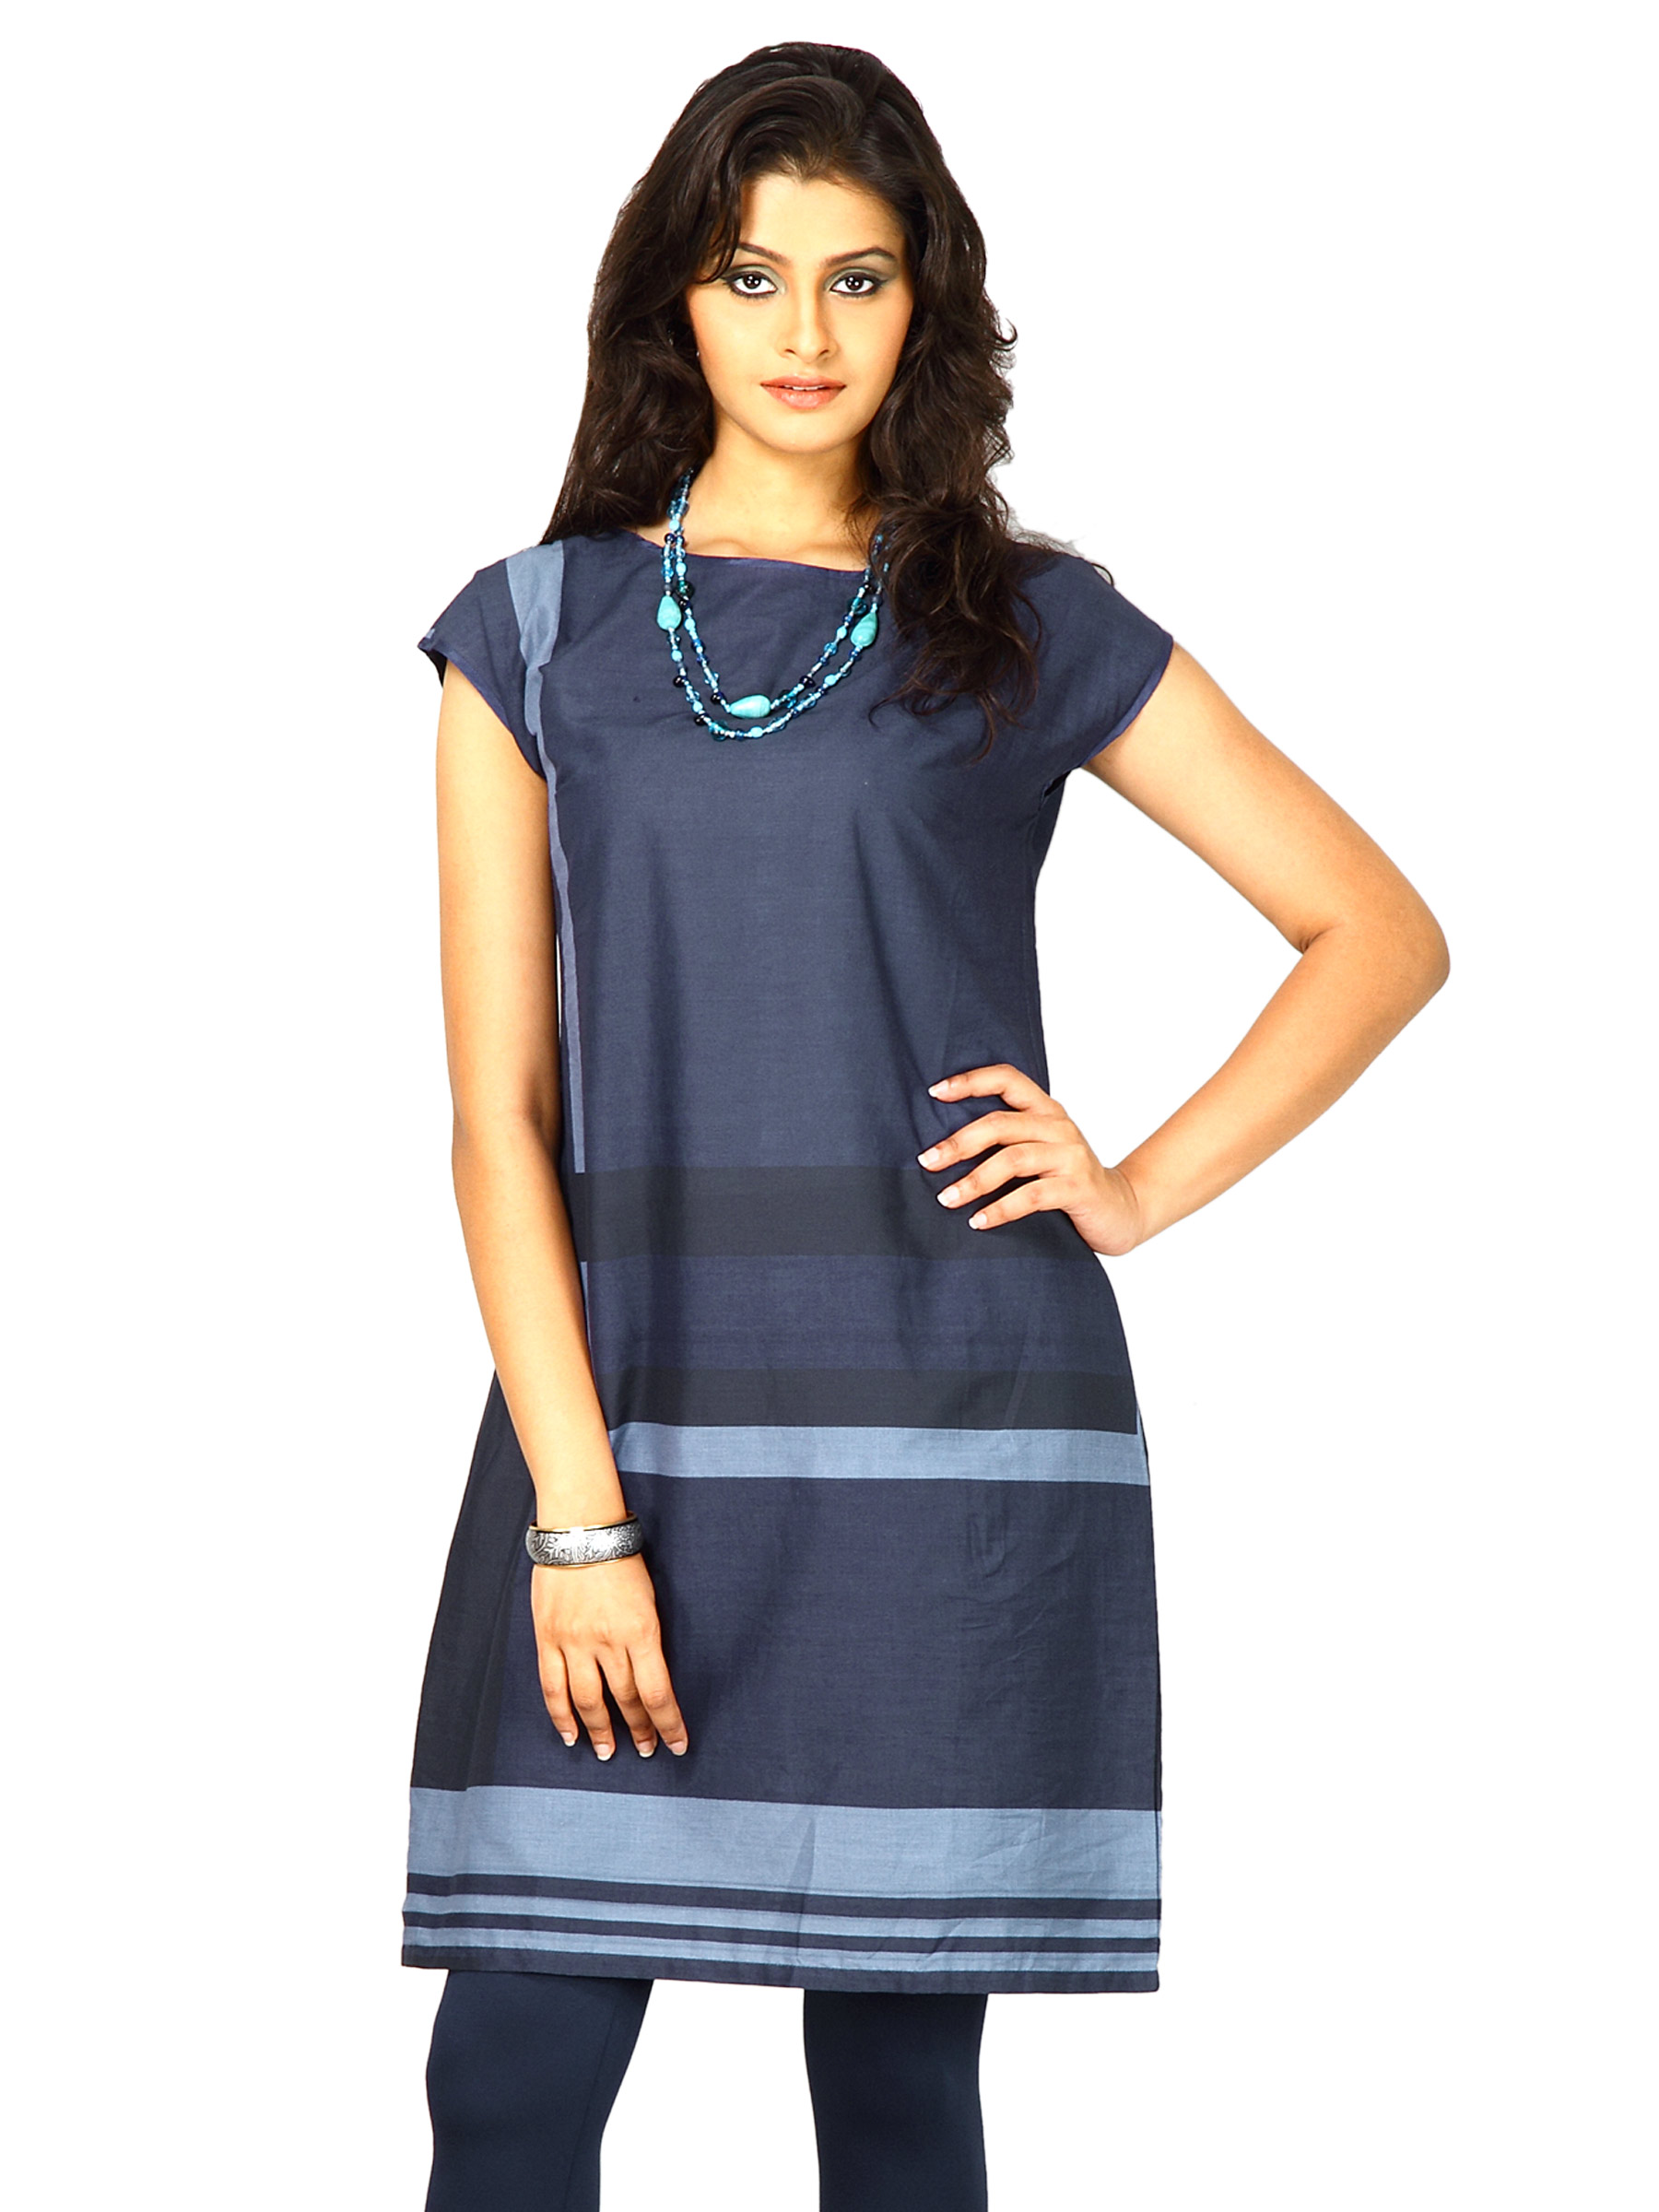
W Women U Neck Short Sleeve Blue Kurta
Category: Apparel / Topwear / Kurtas
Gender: Women
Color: Blue
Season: Summer 2011
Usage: Ethnic